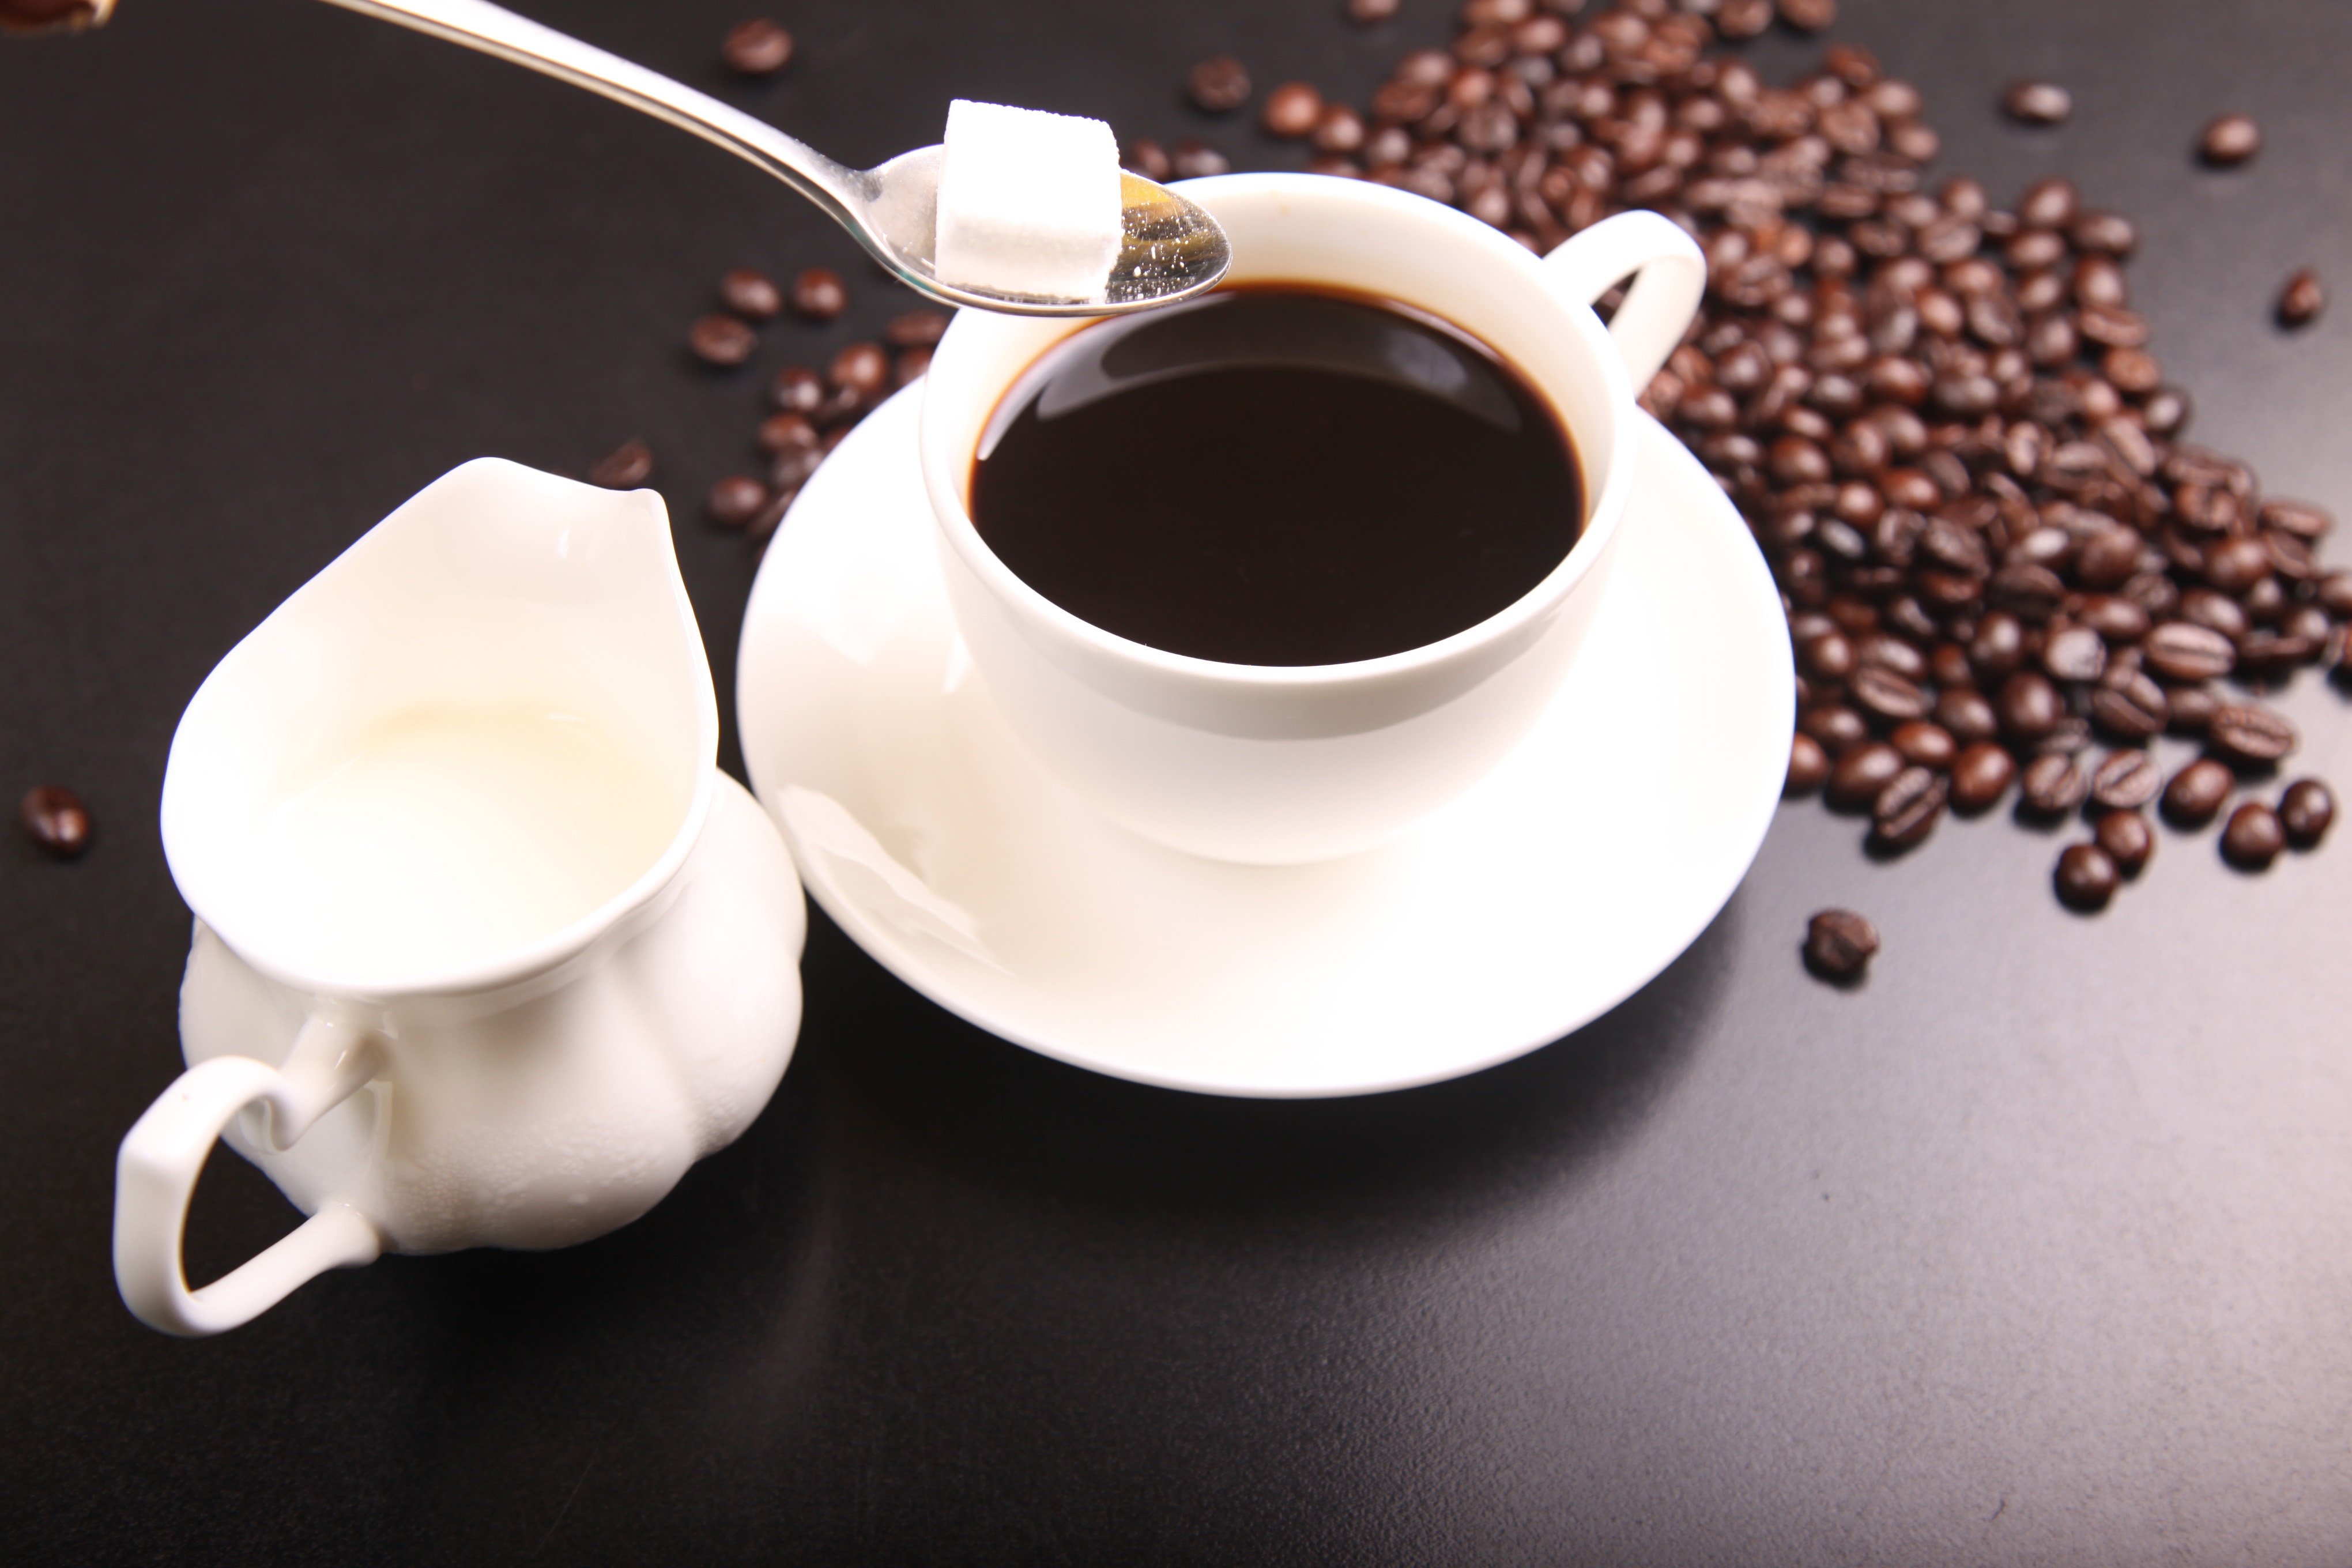
cup, coffee cup, caffeine, Kapeng barako, tableware, food, Java coffee, drink, dandelion coffee, black drink, drinkware, instant coffee, caff americano, jamaican blue mountain coffee, chinese herb tea, turkish coffee, Coffee substitute, coffee, tea, serveware, Single origin coffee, Kopi tubruk, kopi luwak, cuisine, still life photography, espresso, teapot, ingredient, spoon, roasted barley tea, stimulant, earl grey tea, ristretto